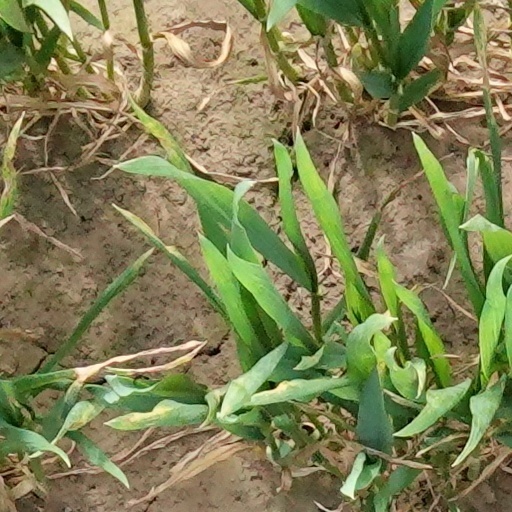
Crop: wheat